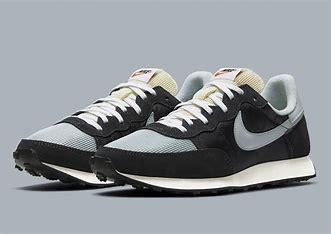
Brand: Nike
Model: Challenger OG